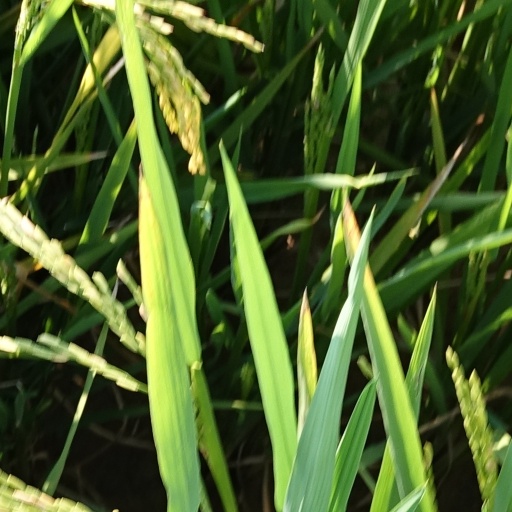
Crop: rice